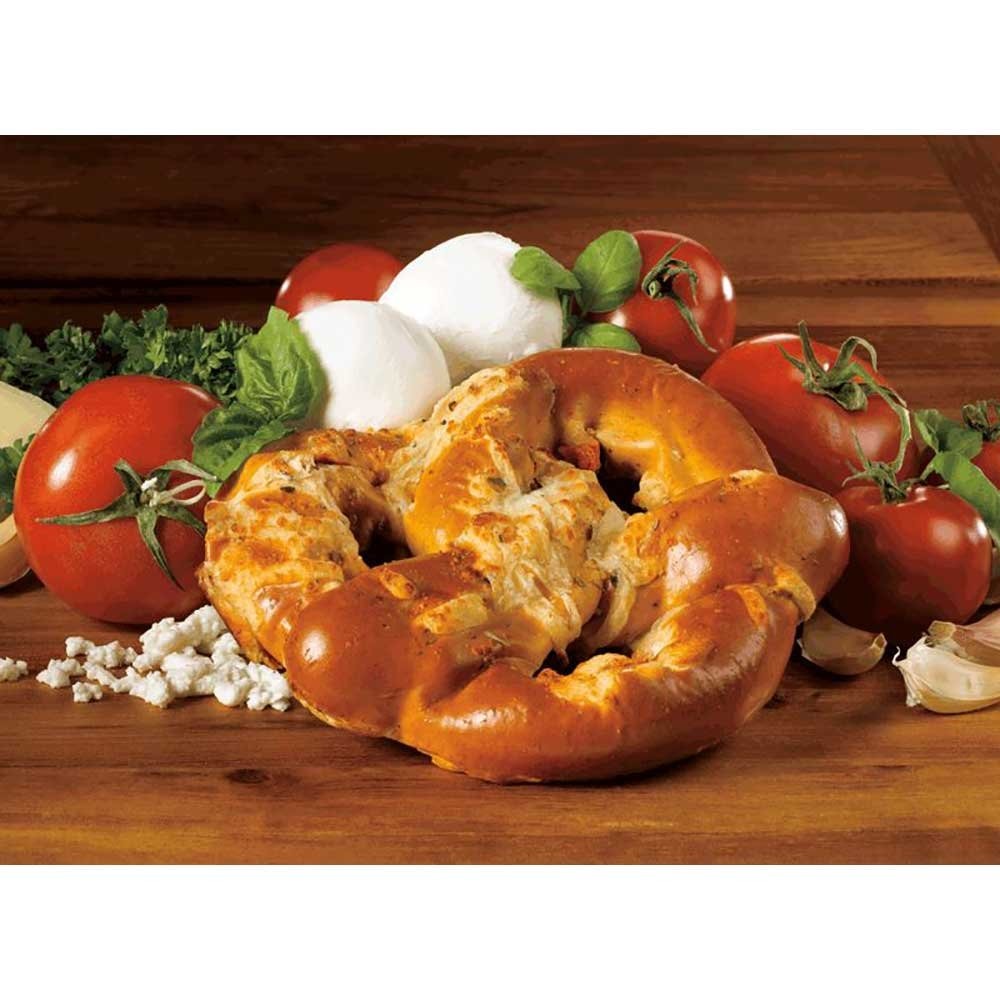
Item Name: Kim and Scotts Pizza Stuffed Pretzels, 6 Ounce -- 24 per case.
Value: 24.0
Unit: Count

Price: 164.02